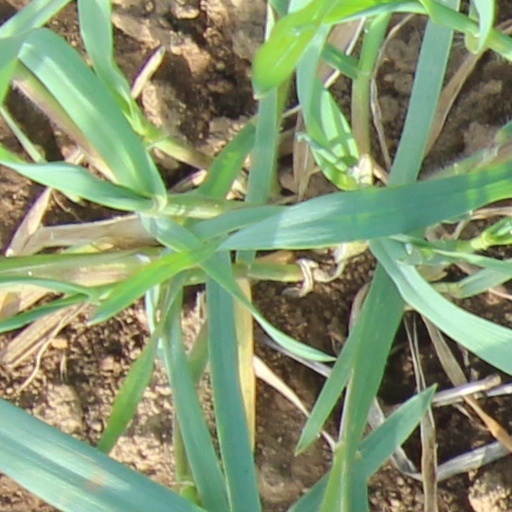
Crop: wheat